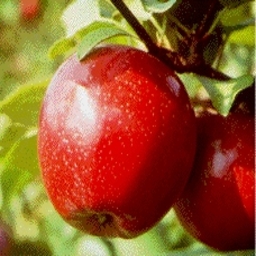
Label: Apple